Louisville in the American Civil War

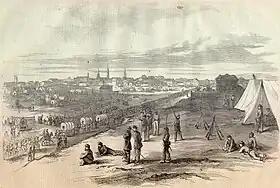
Buell's Army arrives in Louisville September 25, 1862; a week later Buell led 60,000 troops to fight at the Battle of Perryville.

Union General Don Carlos Buell's army withdrew from Alabama and headed back to Kentucky. Union General Henry Halleck, commander of all Union forces in the West, sent two divisions from General Ulysses Grant's army, stationed in Mississippi, to Buell. Confederate General John Hunt Morgan, of Lexington, Kentucky, managed to destroy the L&N railroad tunnel at Gallatin, Tennessee, cutting off all supplies to Buell's Union army. On September 5, Buell reached Murfreesboro, Tennessee, and headed for Nashville. On September 14, Bragg reached Glasgow, Kentucky. On that same day, Buell reached Bowling Green, Kentucky.